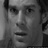
Emotion: sad